California Car (railcar)

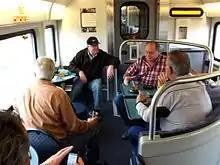
Passengers in the lounge seating area of the café car on a "San Joaquin" train, 2014

32 coach cars were built for Amtrak California and all are named after California rivers. The coach cars have 76 seats on the upper level, 13 seats on the lower level and one wheelchair position on the lower level. There are 6 workstation tables on the upper level allowing groups of 4 to meet around a table with each other. There also 2 sets of club seating areas without tables where groups of 4 can sit facing each other. At the far ends of each coach car there are single seats on each side of the end door (that allows passengers to pass into another car) with a glass partition (to block noise from the end door). The lower level has two restrooms (one is wheelchair accessible) and a large luggage rack. On "Capitol Corridor" trains the shelves on the luggage rack are stowed, revealing securements for 3 bikes.